Klipspringer

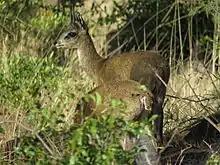
Klipspringers demonstrating typical lookout (rear) and feeding (front) pair behaviour

Typically nocturnal (active mainly at night), the klipspringer rests during the midday and at late night; the animal tends to be more active on moonlit nights. It basks in the morning sunlight to warm itself. A gregarious animal, the klipspringer, like the dik-diks and the oribi, exhibits monogamy to a much greater extent than other antelopes; individuals of opposite sexes form pairs that might last until one dies. The mates tend to stay as close as within of each other at most times; for instance, they take turns at keeping a lookout for predators while the other feeds, and face any danger together. The klipspringer will hop a few metres away from the danger. Other social groups include small family herds of eight or more members or solitary individuals. Klipspringer greet one another by rubbing cheeks at social meetings.